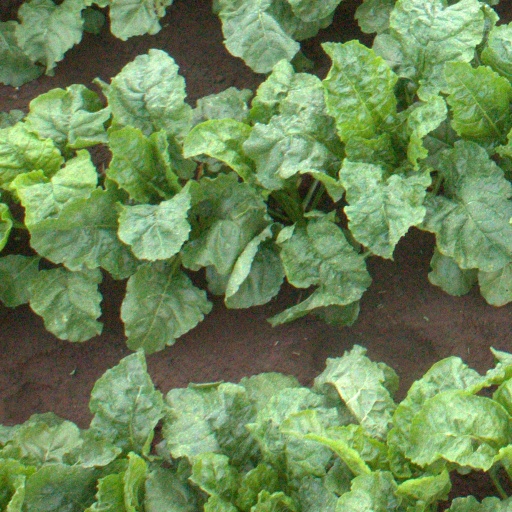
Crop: sugar beet